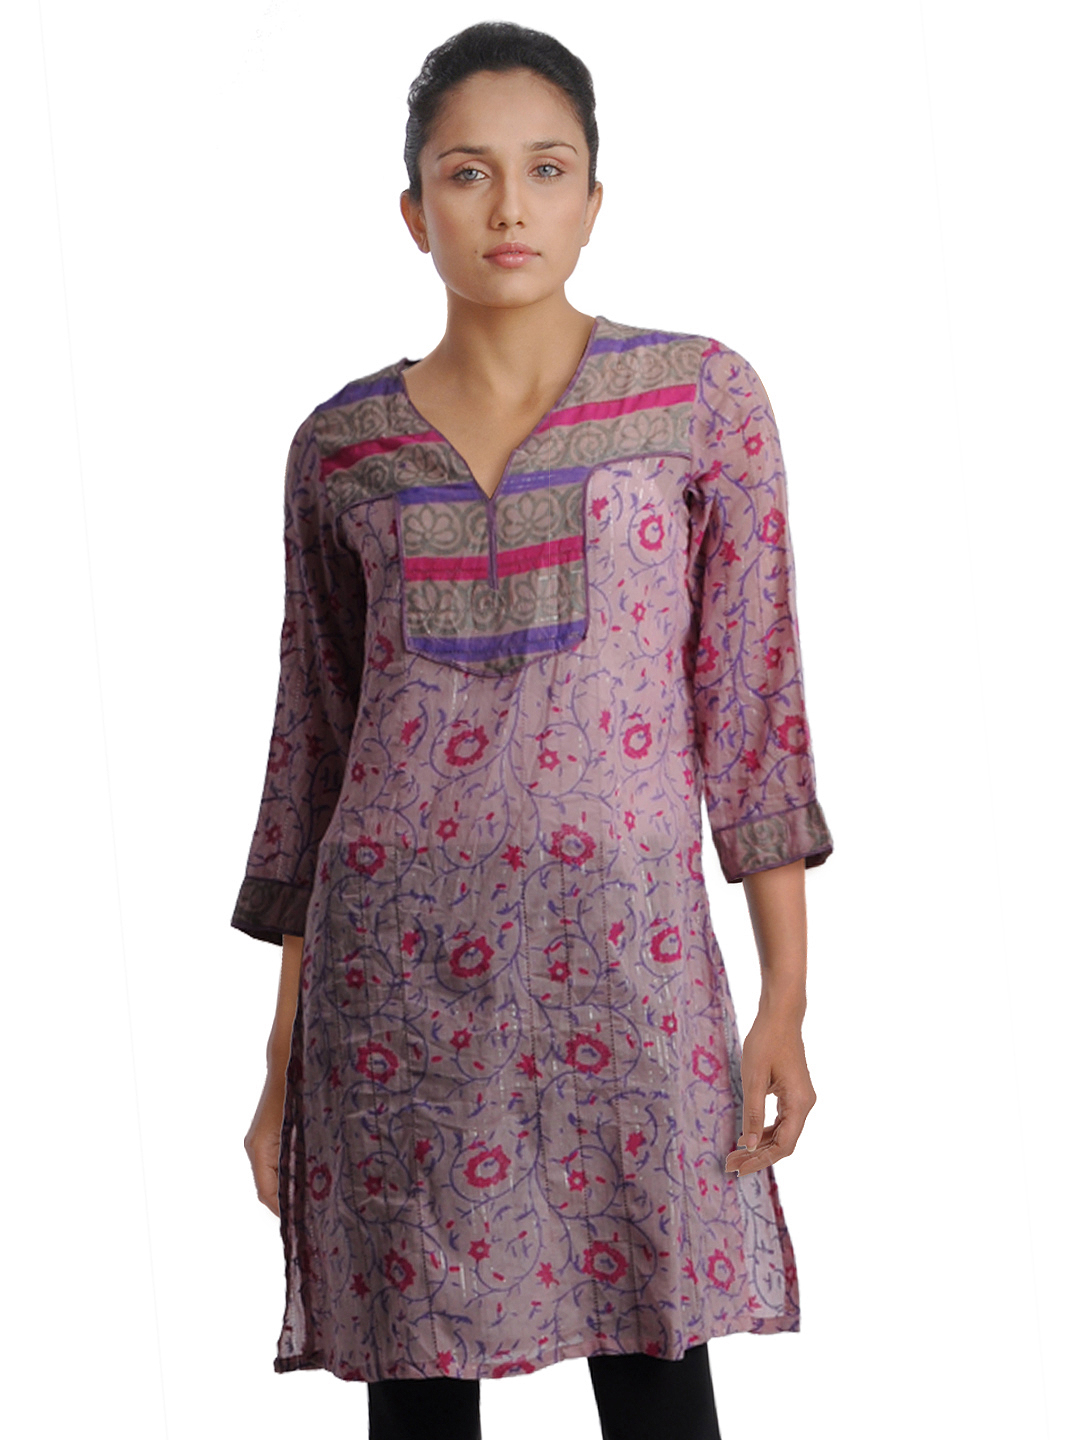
Diva Women Printed Lavender Kurta
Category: Apparel / Topwear / Kurtas
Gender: Women
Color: Lavender
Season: Summer 2012
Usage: Ethnic